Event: Ecuador Earthquake
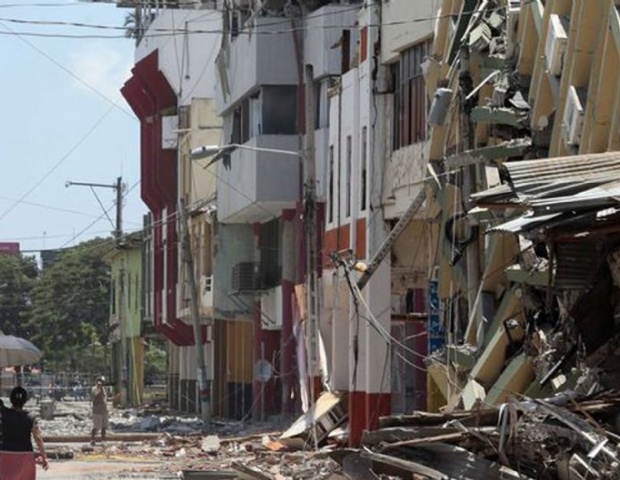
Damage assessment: damage